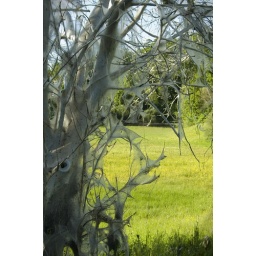
white infected tree . under the thick layer weaved by the worms you still can see the sprouts